Willis Presbyterian Church and Cemetery

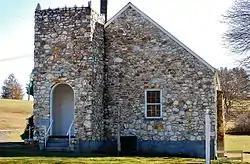
Willis Presbyterian Church in 2016

Willis Presbyterian Church and Cemetery, also known as Grace Baptist Church, is a historic Presbyterian church and cemetery in Willis, Floyd County, Virginia. It was built in 1954, and is one of six "rock churches" founded by Bob Childress and built between 1919 and the early 1950s. The building consists of a one-story, gable-fronted rectangular form with a roughly square, Gothic Revival bell tower on the building's northeast corner. The building was erected on a poured concrete foundation, and has walls of light framing covered with a thick quartz and quartzite fieldstone exterior veneer.